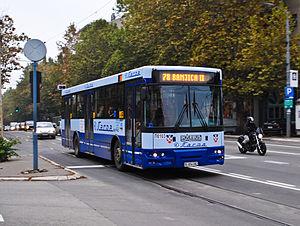
Ikarbus Beograd est une entreprise serbe qui a son siège social à Zemun, un quartier de Belgrade. Elle travaille dans le secteur de l'industrie manufacturière et, plus particulièrement, dans la construction d'autobus.
SP Lasta ou Lasta Beograd est une entreprise de transport serbe qui a son siège à Belgrade, la capitale de la Serbie. Elle entre dans la composition du BELEXline, l'un des indices principaux de la Bourse de Belgrade.